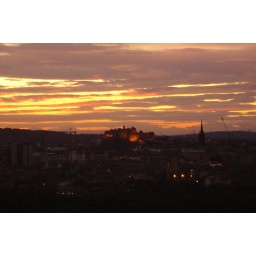
dramatic sky over castle